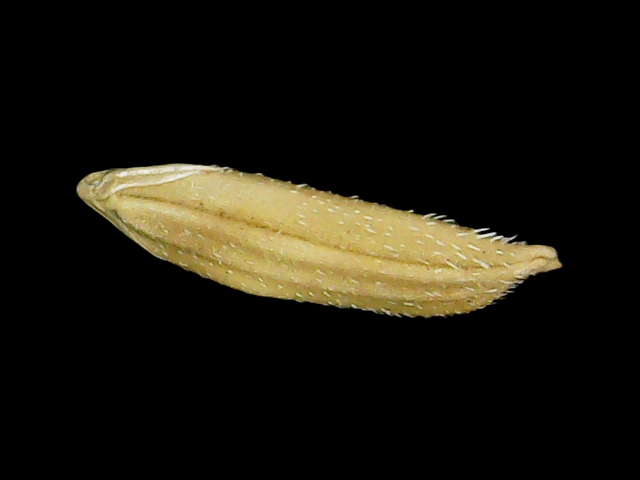
Rice variety: Binadhan11